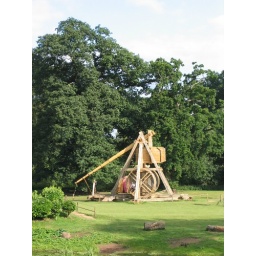
Loading the trebuchet. Note people walking within the walls to move the boom